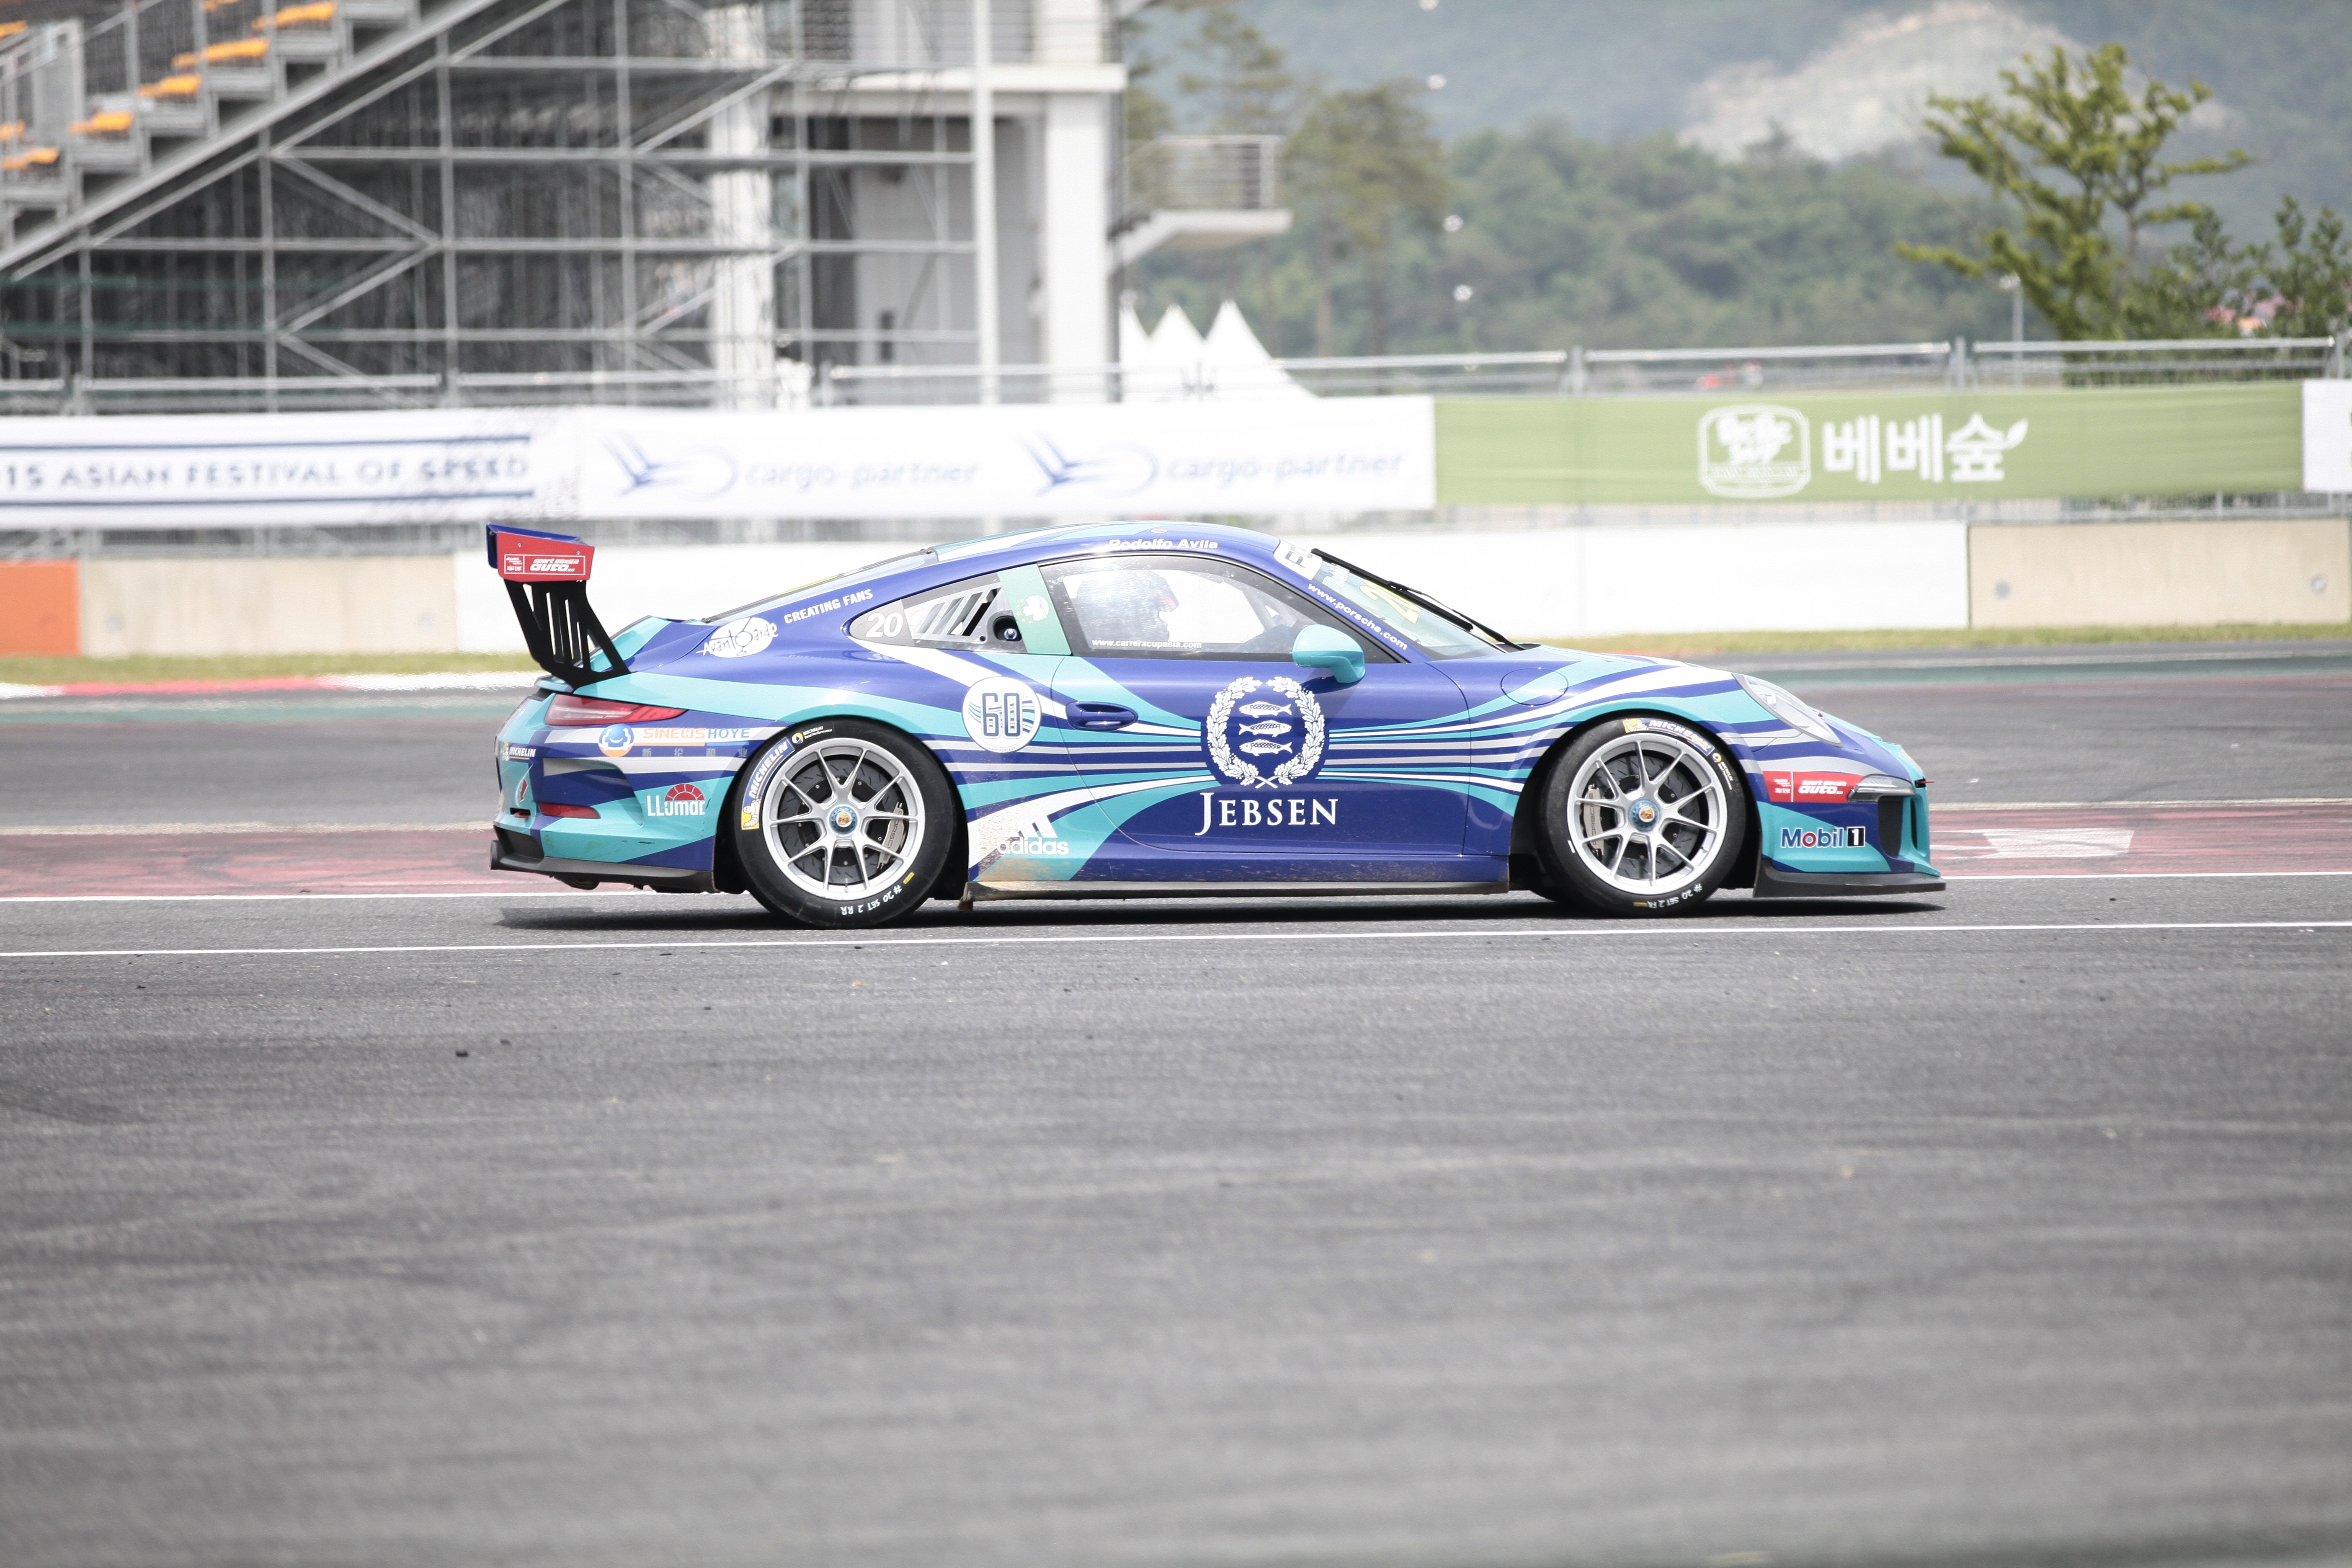
car, wheel, vehicle, lace, sports car, supercar, sports, racing, race track, convertible, porsche, motorsport, drifting, sports cars, land vehicle, auto racing, motor sports, reiseuka, auto sports, automobile make, automotive design, luxury vehicle, performance car, stock car racing